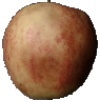
Label: red_apple